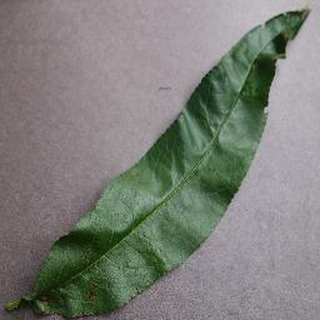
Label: peach_bacterial_spot